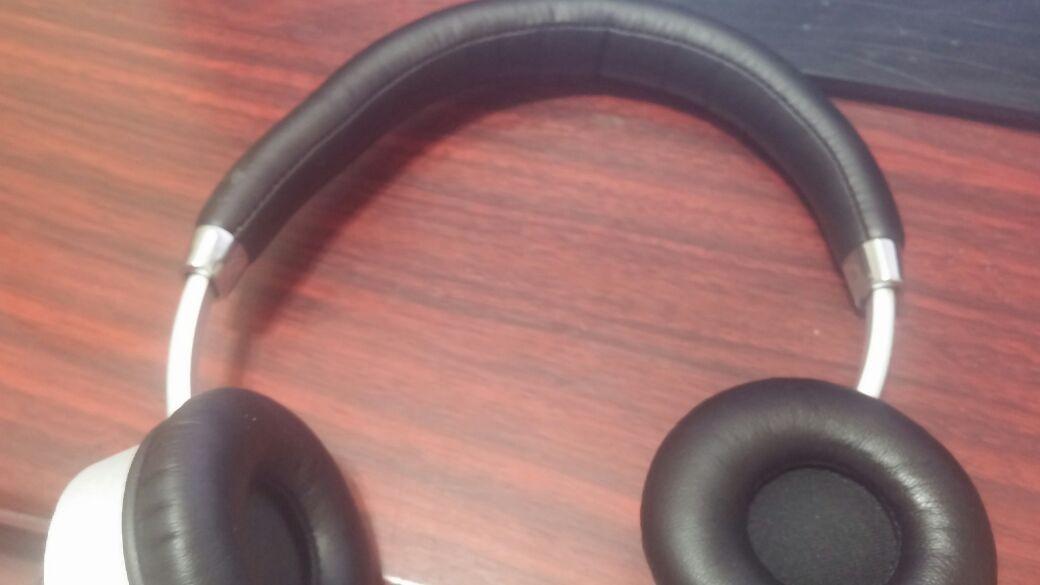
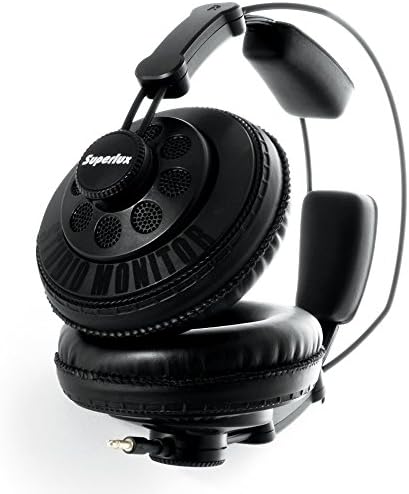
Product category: headphones
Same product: no